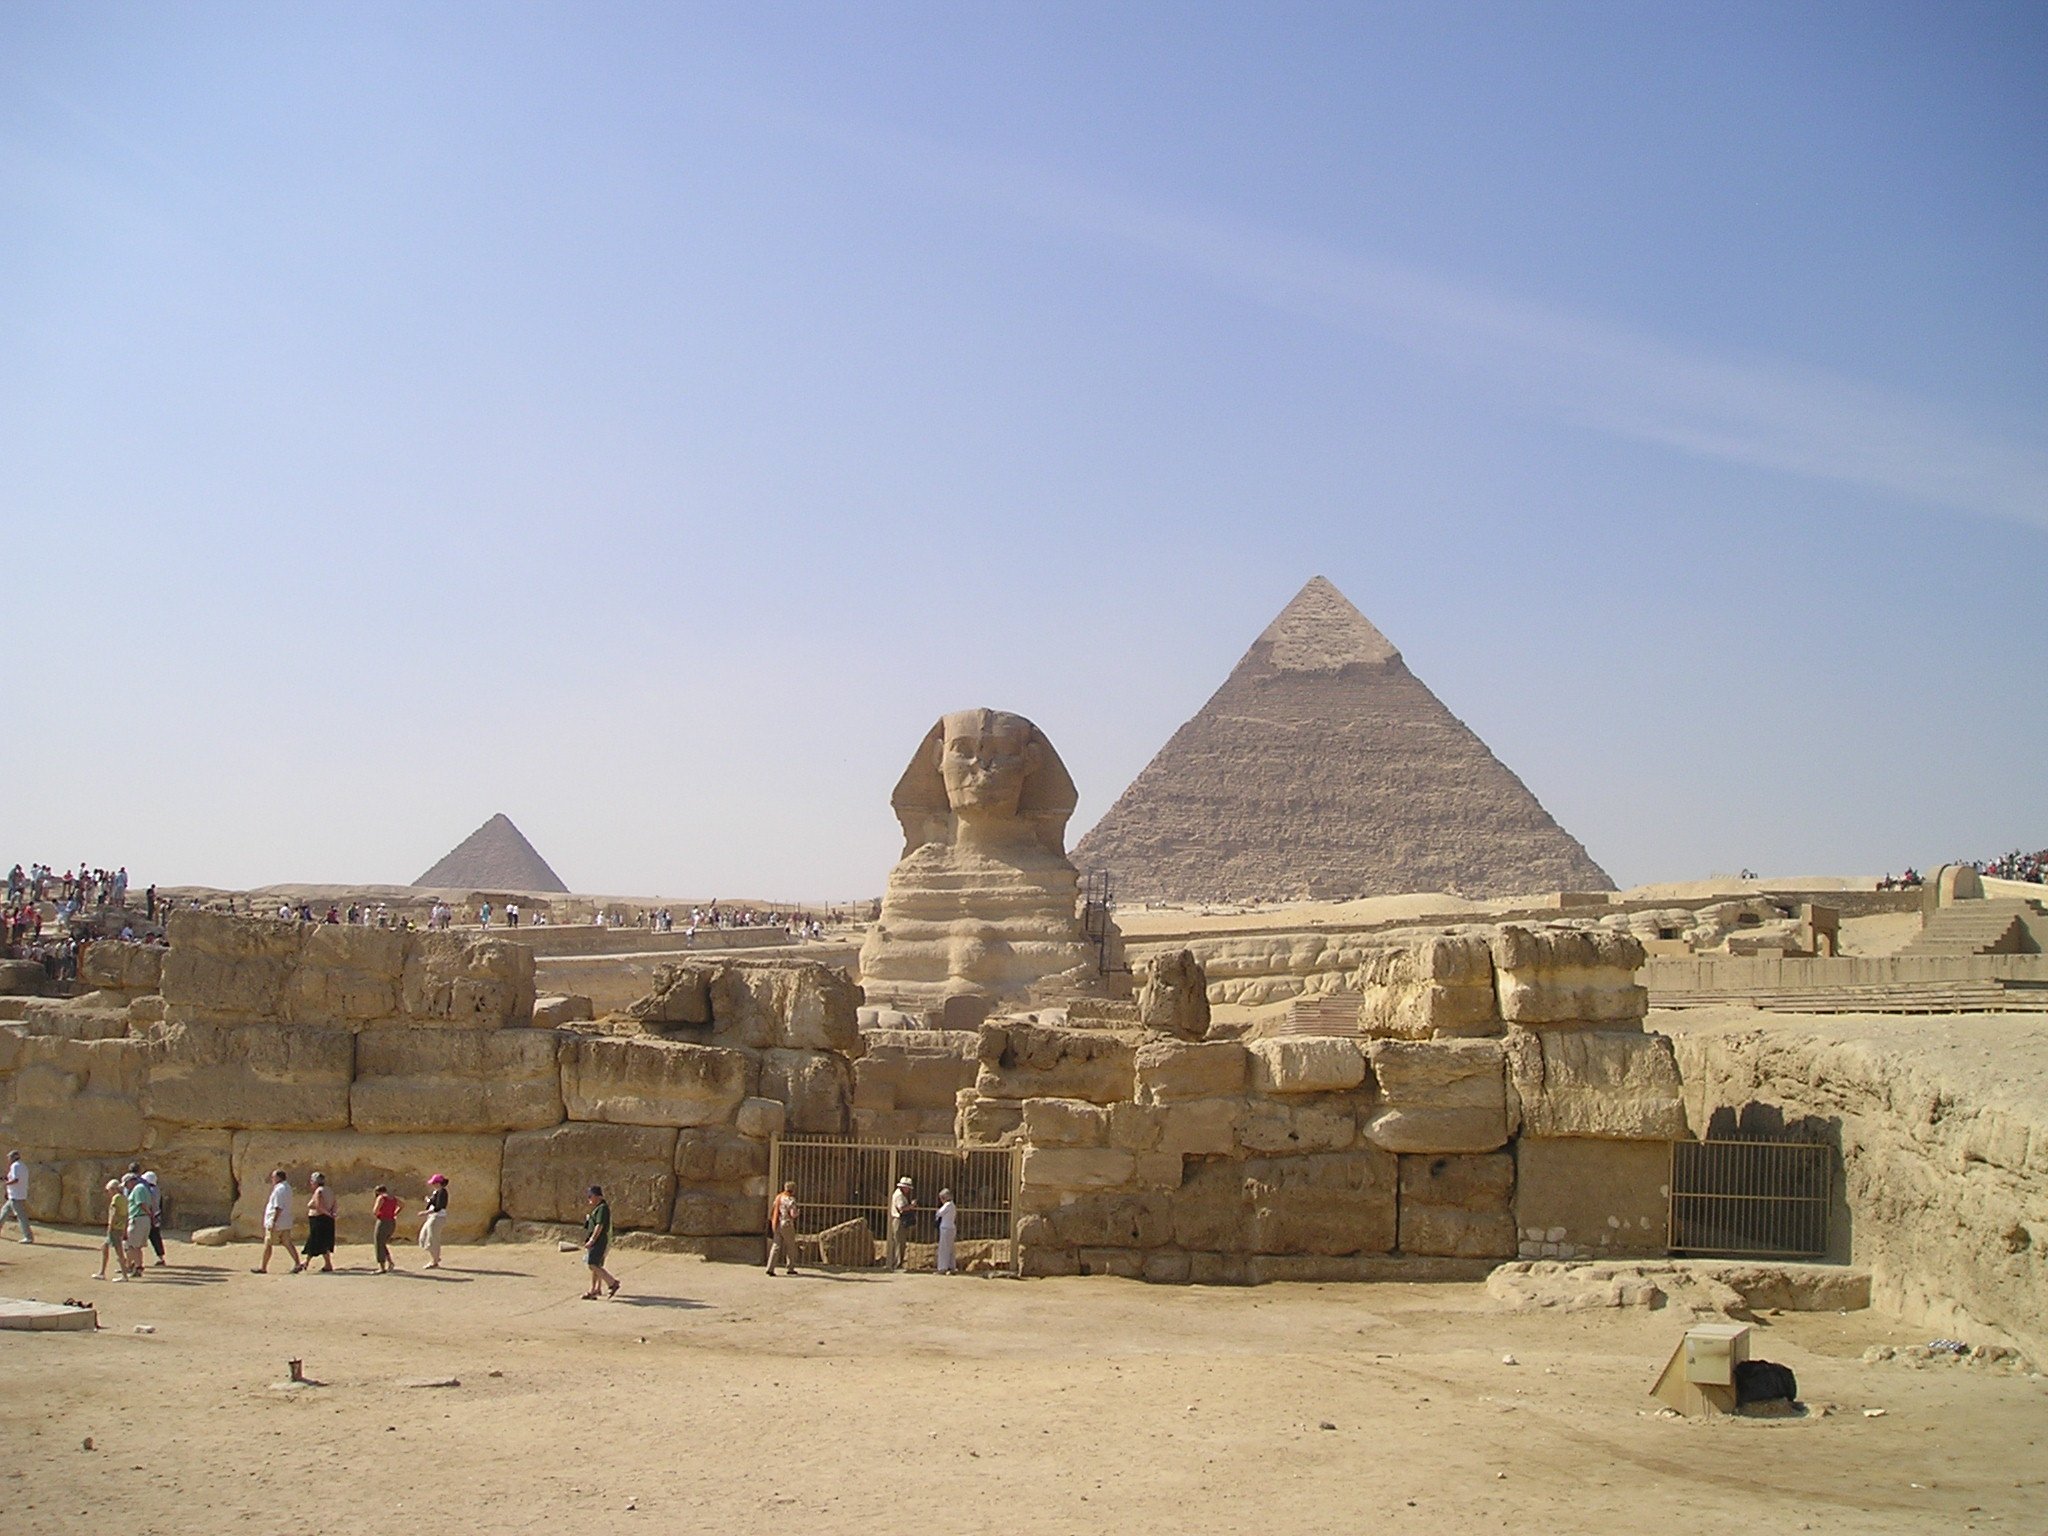
monument, pyramid, landmark, egypt, weltwunder, grave, temple, culture, sphinx, wadi, pyramids, gizeh, archaeological site, historic site, ancient history, egyptians